Ichneutica nobilia

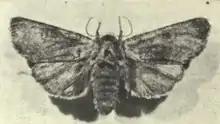
Image of "Aletia nobilia" in original description

This species was first described by George Howes in 1946 using 10 specimens collected at Homer and named "Aletia nobilia". The lectotype, collected by Howes, is held in the Museum of New Zealand Te Papa Tongarewa. In 1988 J. S. Dugale discussed this species as being placed within the "Aletia" genus. In 1950 George Hudson, in his book "Fragments of New Zealand entomology," also discussed this species under this name. In 2019 Robert Hoare undertook a major review of New Zealand Noctuidae species. During this review the genus "Ichneutica" was greatly expanded and the genus "Aletia" was subsumed into that genus as a synonym. As a result of this review, this species is now known as "Ichneutica nobilia."